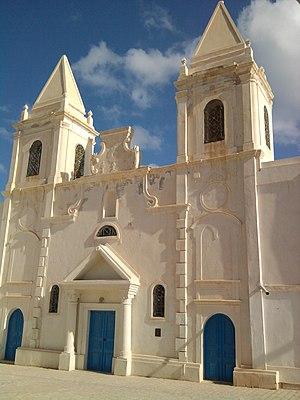
Tunisie, Djerba, Eglise Saint-Joseph de culte catholique à Houmet Essouk
Houmt Souk est le chef-lieu administratif de l'île tunisienne de Djerba. Elle se situe à une vingtaine de kilomètres d'Ajim et d'El Kantara. C'est la principale ville de la municipalité de Djerba-Houmt Souk qui est à la fois le chef-lieu d'une délégation et le siège d'une municipalité comptant quatre arrondissements pour 75 904 habitants et couvrant 176,54 km² sans compter l'arrondissement de Mezraya. La ville de Houmt Souk abrite à elle seule une population de 44 555 habitants en 2004. La municipalité dépend du gouvernorat de Médenine.
L’église Saint-Joseph de Djerba, située dans la ville de Houmt Souk sur l’île de Djerba en Tunisie, est une église catholique construite en 1848 et agrandie en 1855. Cédée au gouvernement tunisien en 1964, elle devient un bâtiment municipal avant de retrouver sa fonction sacerdotale en 2005.